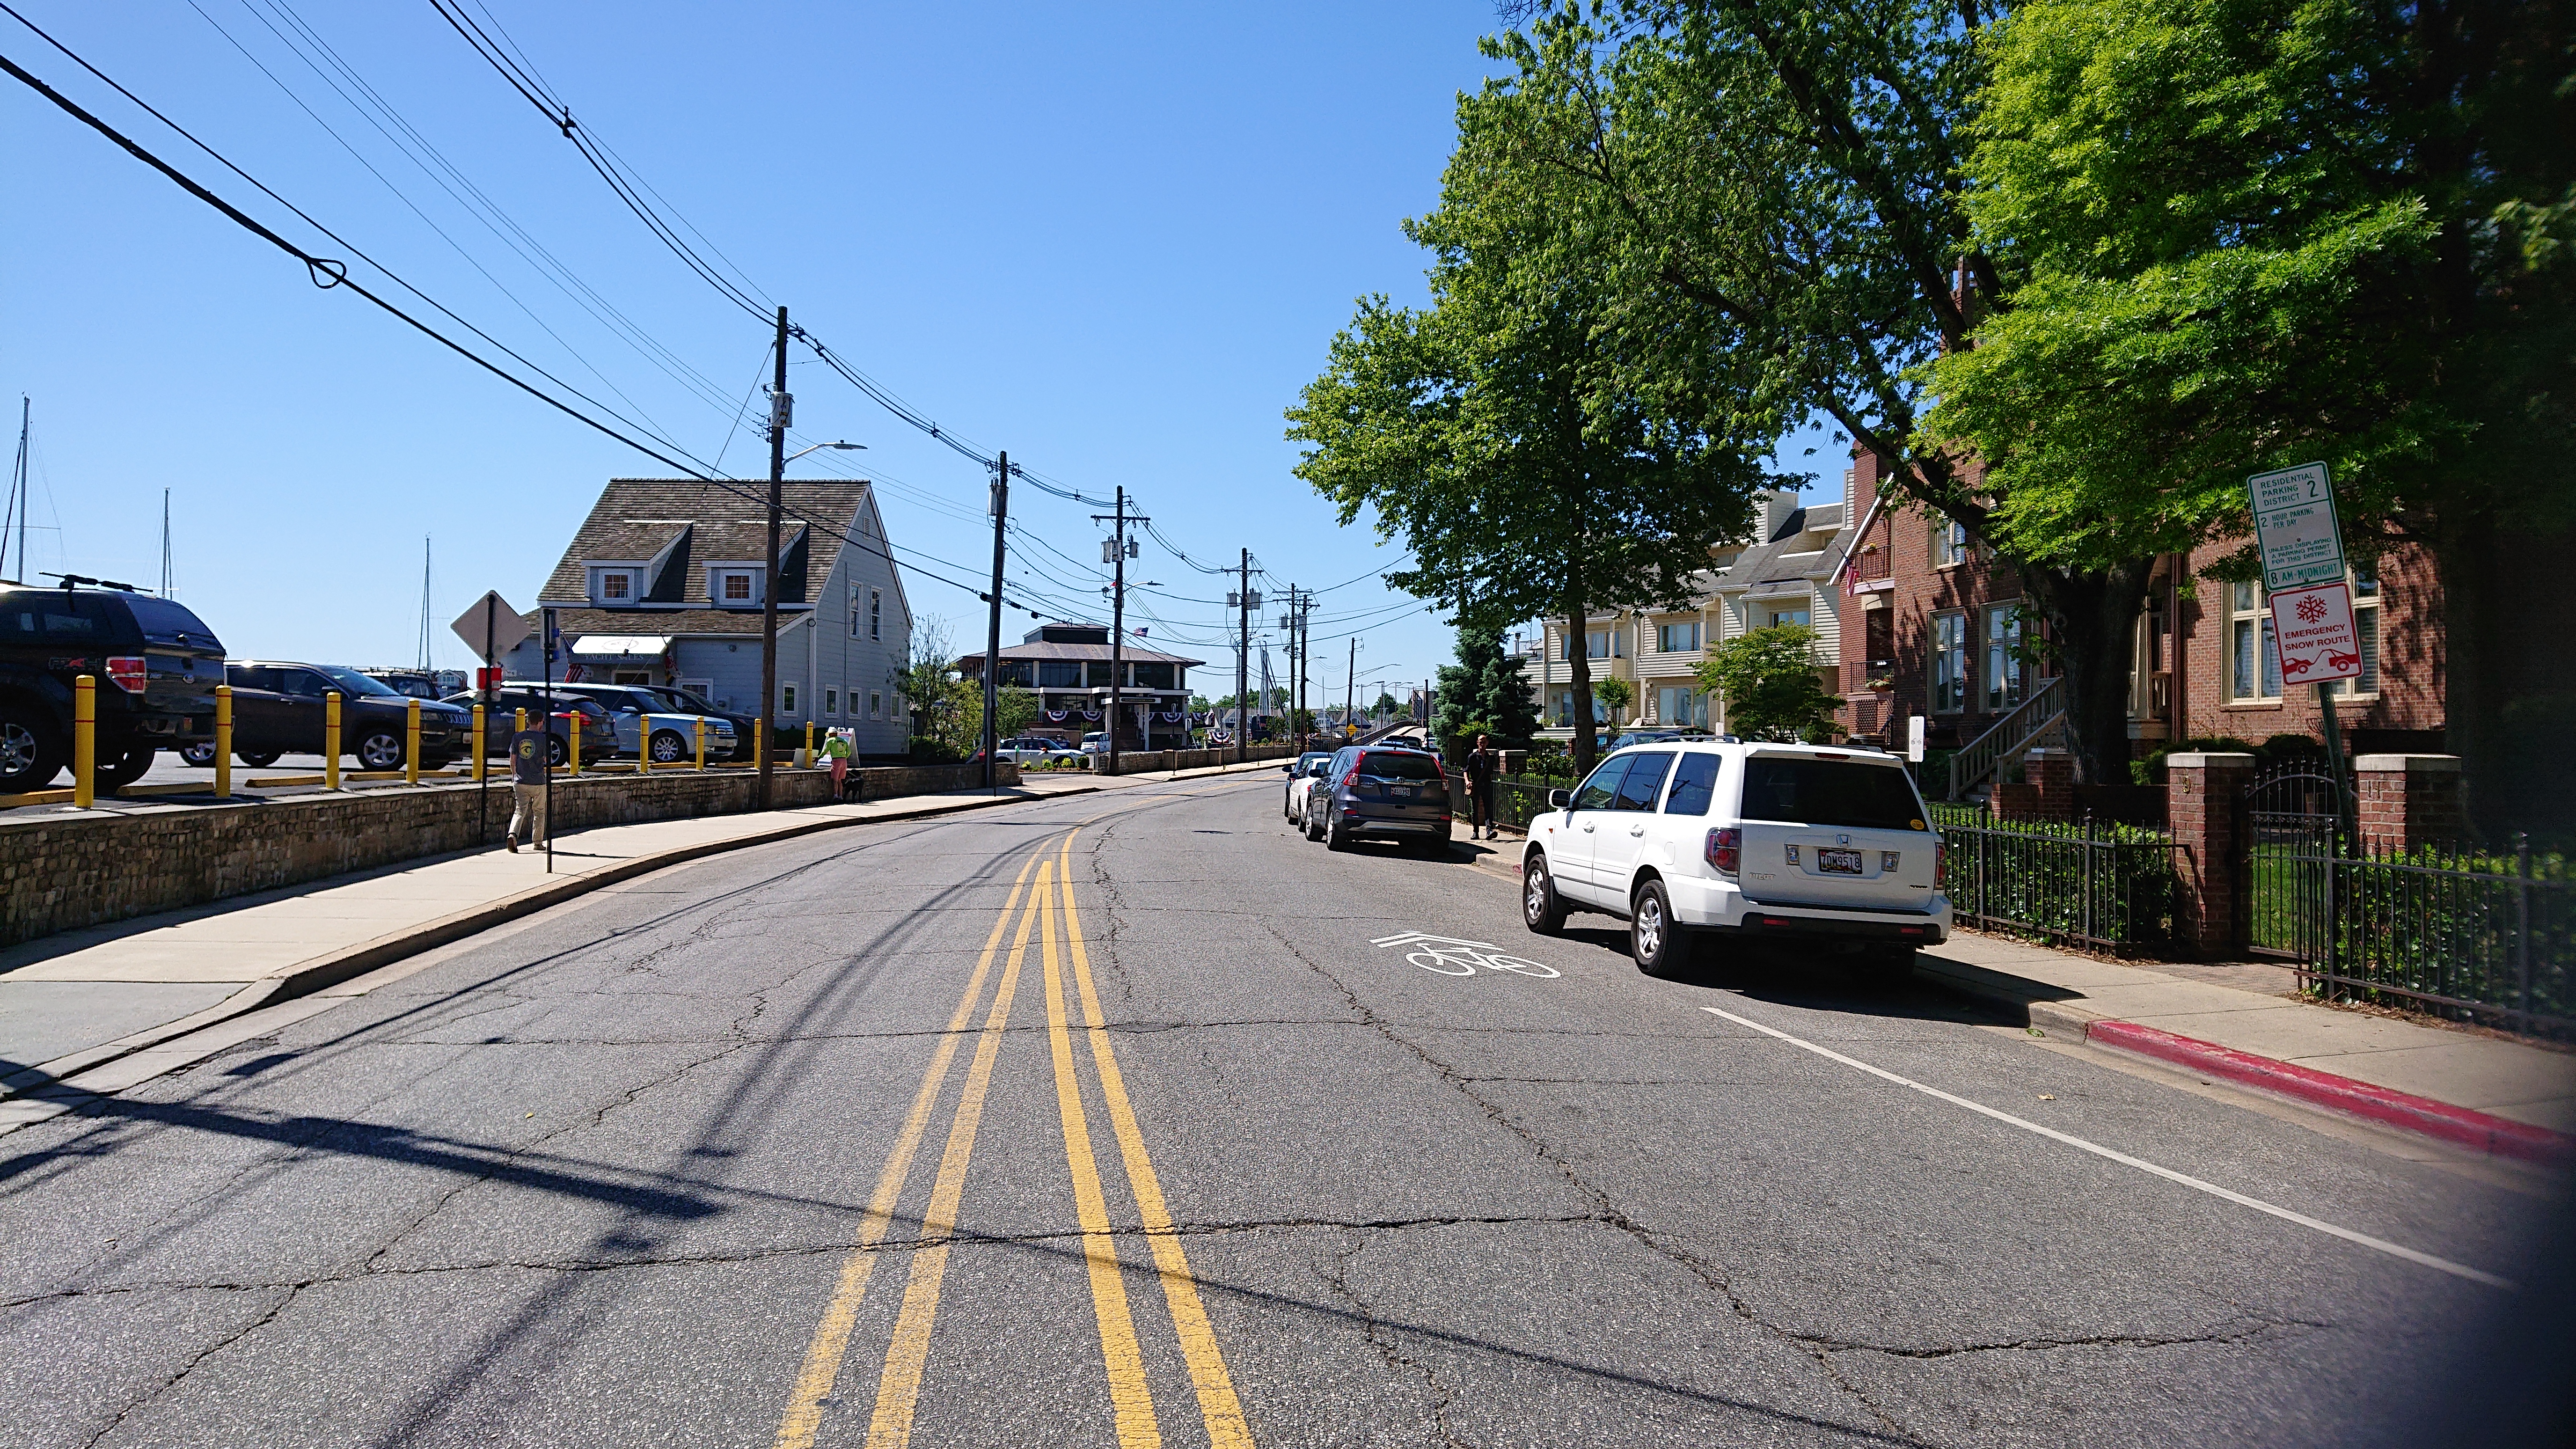
annapolis, maryland, road, lane, transport, town, residential area, neighbourhood, asphalt, street, vehicle, thoroughfare, mode of transport, infrastructure, urban area, road surface, tree, compact car, line, city, car, suburb, downtown, architecture, nonbuilding structure, public utility, highway, overhead power line, house, road trip, traffic